Blockage

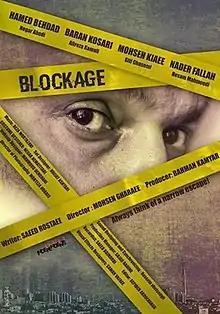
Film poster

Blockage (Persian: سد معبر, Sade Ma'bar) is a 2017 Iranian drama film directed by Mohsen Gharaie and written by Saeed Roustayi. The film screened for the first time at the 35th Fajr Film Festival and received 4 nominations.